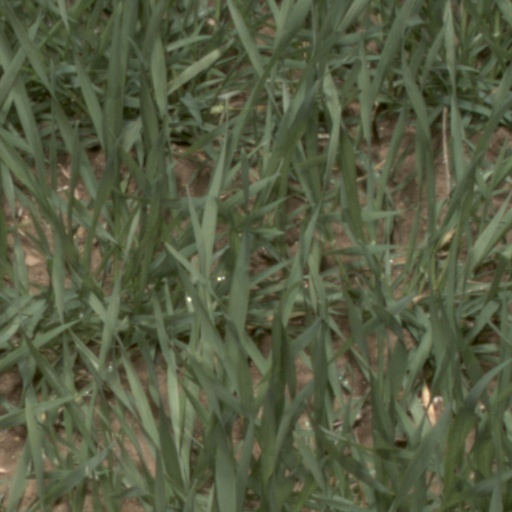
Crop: wheat